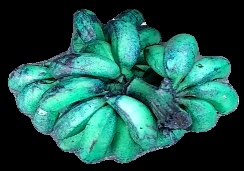
Variety: rasbale
Grade: grade3